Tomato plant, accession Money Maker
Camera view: vertical (180 deg); turntable rotation: 90 degrees
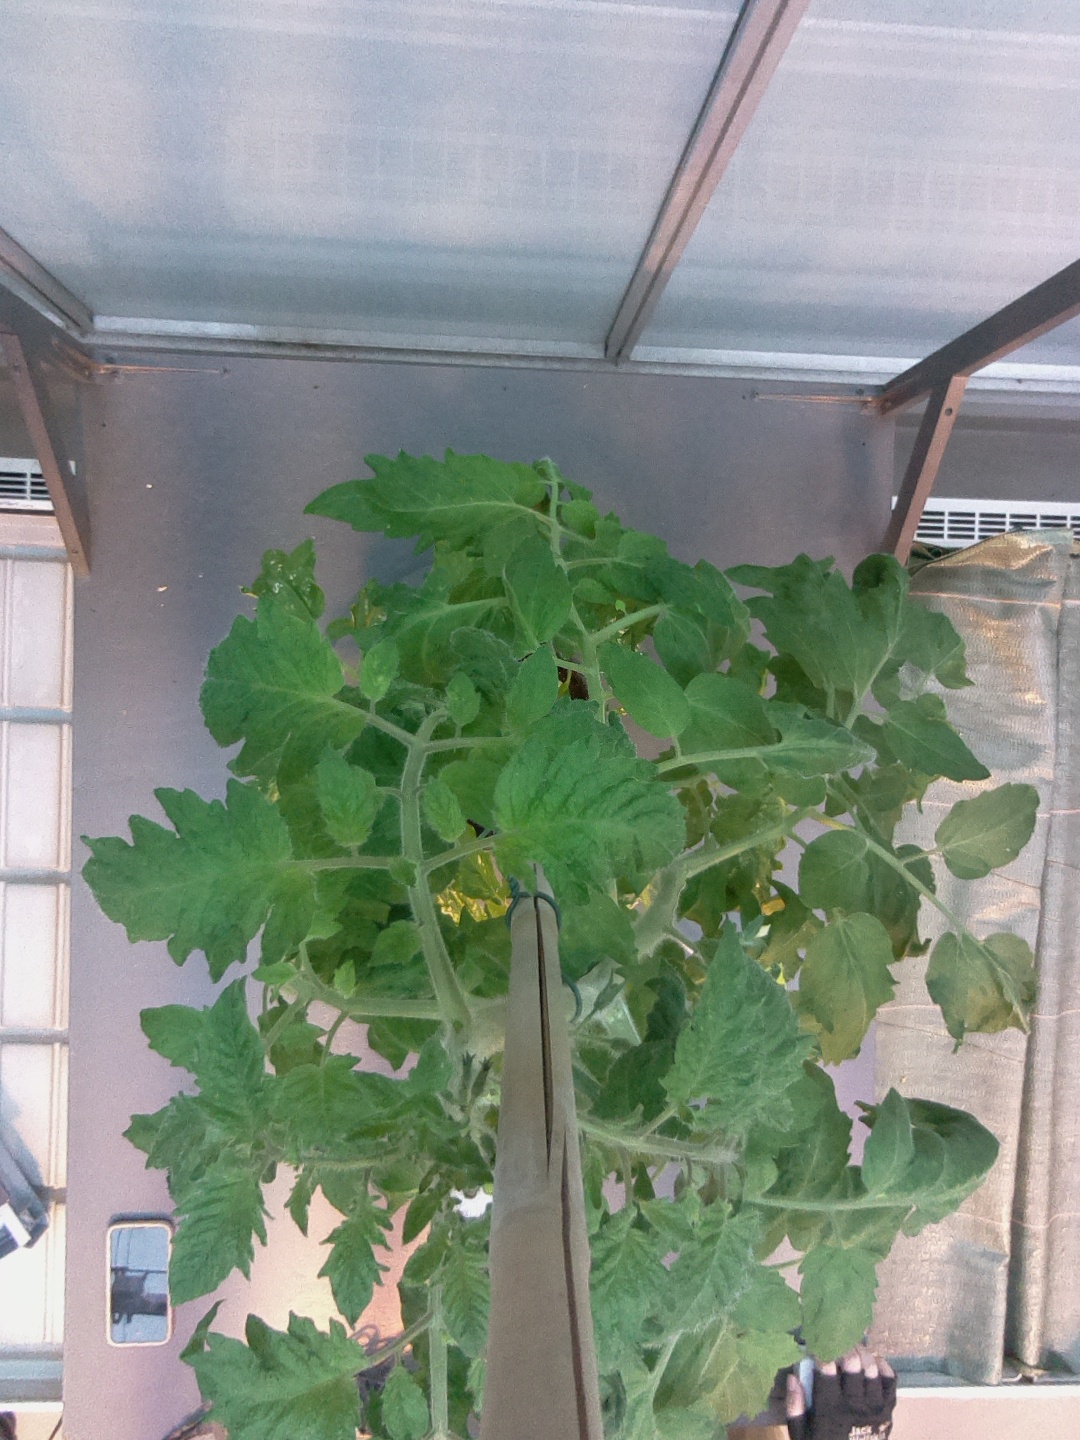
BBCH growth stage 62: 20%-30% of flowers open